Denticulate tool

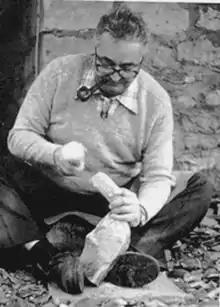
Francois Bordes - key figure in typology of lithic tools

Denticulate tools are usually made from flint, but can also be made from other materials such as limestone and quartz.